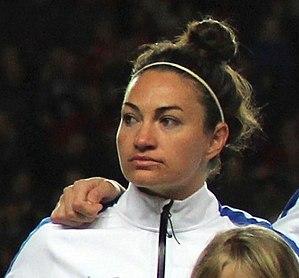
Jodie Lee Taylor est une footballeuse internationale anglaise née le 17 mai 1986 à Birkenhead. Elle joue au poste d'attaquante avec l'Olympique lyonnais et pour l'équipe d'Angleterre féminine.